Answer in natural language. Considering the relative positions, where is blue two-seater sofa with green and blue cushions (highlighted by a blue box) with respect to Television (highlighted by a red box)? Choose between the following options: above or below
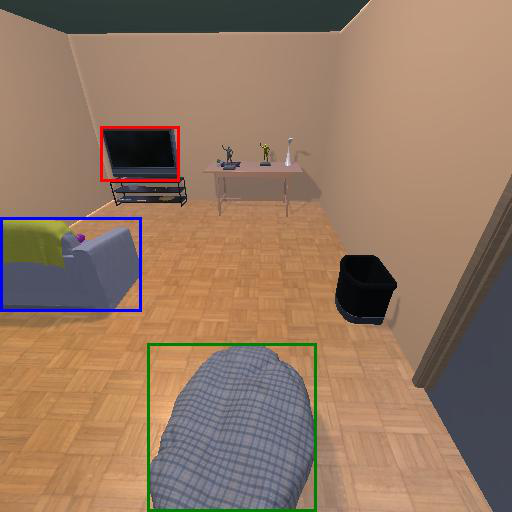
<answer>below</answer>